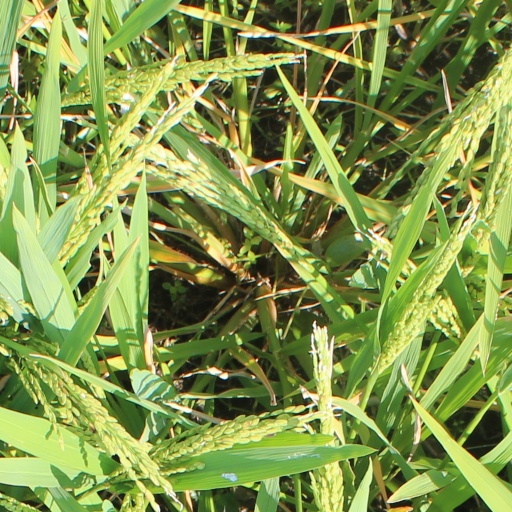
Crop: rice